James Harper (actor)

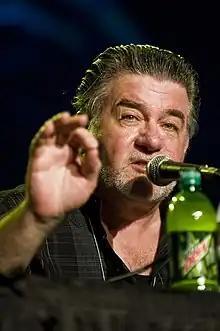
Harper at BlizzCon 2009

James Harper (born October 8, 1948) is an American actor. He has been in movies and guest-starred on television shows including "Frasier", "Matlock", "NYPD Blue", "", and "JAG". He also played the role of Admiral Kelso in the 1998 film "Armageddon". In addition to acting, Harper has contributed his voice to several video games, most notably "StarCraft" as Arcturus Mengsk, "", and "Diablo II". Harper reprised his role of Arcturus Mengsk in "" and "".